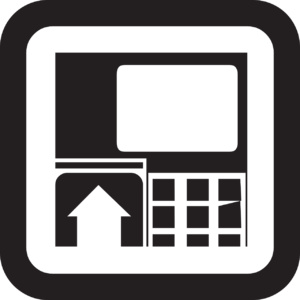
logo ATM
L'économie d'endettement désigne une économie où domine l'intermédiation financière, où les marchés de capitaux sont étroits et cloisonnés, et où les banques commerciales ont structurellement besoin de se refinancer auprès de la Banque centrale, qui est contrainte de le faire. La distinction entre les systèmes financiers qualifiés d'économie de marché financier et ceux qualifiés d'économie d'endettement est introduite en 1974 par John Hicks. Les systèmes financiers désignent le lieu de rencontre entre les agents à capacité de financement, les ménages avec leur épargne et les banques avec les crédits, et ceux à besoin de financement, les entreprises pour leurs investissements et les États pour leurs déficits. À la différence de l'économie d'endettement, l’économie de marché financier donne la primauté aux marchés de capitaux sur le financement bancaire, et la logique concurrentielle l’emporte sur le contrôle public dans la régulation du système financier.